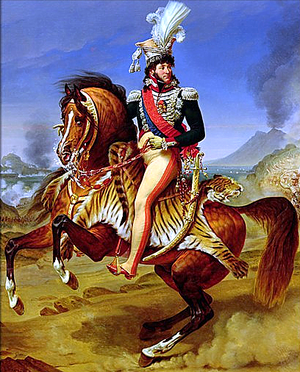
Le portrait équestre correspond au portrait d’un personnage figuré à cheval, hors contexte narratif. Au contraire, le portrait à cheval est justement caractérisé par son contexte narratif.
Les chevau-légers de Berg constituent un corps de cavalerie légère levé par le Grand-duché de Berg le 21 mai 1807 sur ordre de Joachim Murat, grand-duc de Berg, pour sa garde personnelle. Les effectifs du corps passent de un à deux régiments et changent de statut, passant de celui de chevau-légers à celui de chasseurs à cheval pour terminer, après dédoublement régimentaire, en chevau-légers lanciers qui servent aux côtés de la Garde impériale napoléonienne en Espagne et en Russie.
Joachim Murat [ joaʃɛ̃ myʁa], né le 25 mars 1767 à Labastide-Fortunière et mort le 13 octobre 1815 à Pizzo, est un militaire français, haut dignitaire du Premier Empire. Fait maréchal d'Empire et prince français par Napoléon Iᵉʳ, il est également grand amiral de l'Empire, grand-duc de Berg et de Clèves, puis roi de Naples à partir de 1808 sous le nom de Joachim Iᵉʳ.